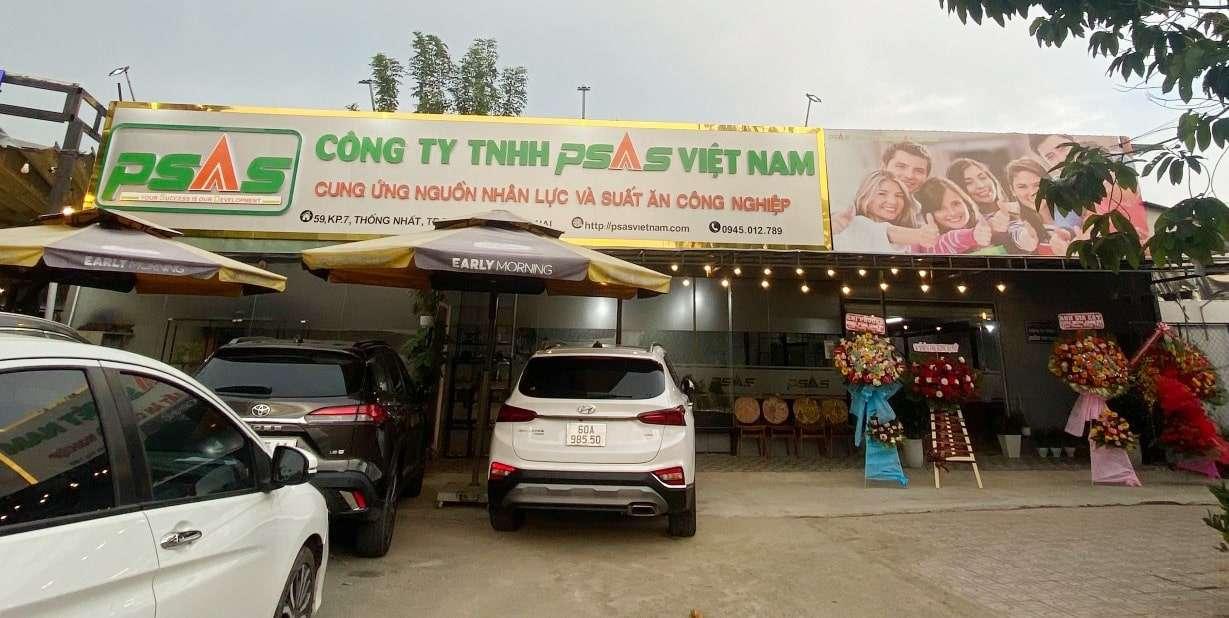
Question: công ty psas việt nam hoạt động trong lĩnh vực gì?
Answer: công ty hoạt động trong lĩnh vực cung cấp nhân lực và suất ăn công nghiệp